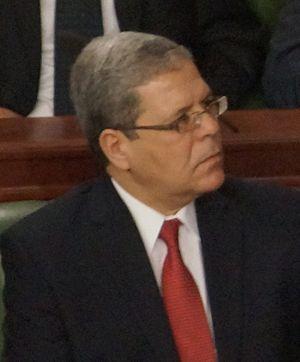
Othman Jerandi, également orthographié Othman Jarandi, né à Hammam Lif, est un diplomate tunisien qui occupe le poste de ministre des Affaires étrangères au sein du gouvernement Ali Larayedh.
Le ministère des Affaires étrangères est un ministère tunisien chargé de la politique étrangère nationale et des relations avec les pays et organisations, telles que l'Union européenne ou l'Organisation des Nations unies.
Le gouvernement Ali Larayedh est le gouvernement de la Tunisie du 13 mars 2013 au 29 janvier 2014, succédant à celui de Hamadi Jebali à la suite du meurtre de Chokri Belaïd et à la tentative infructueuse de création d'un gouvernement de technocrates.